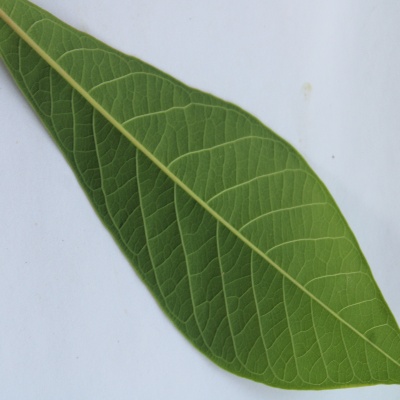
Crop: Cassava
Condition: healthy